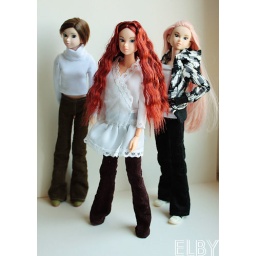
My three girls on seki bodies =) All clothes made by me